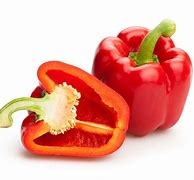
Label: capsicum